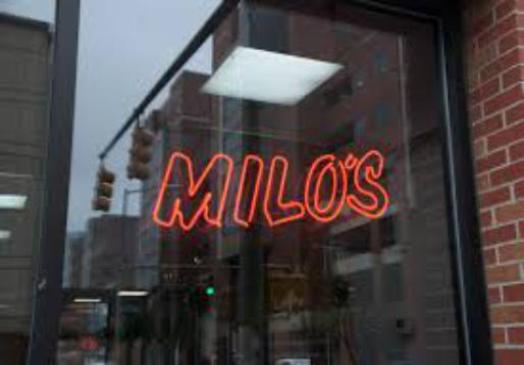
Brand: milo's hamburgers
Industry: Food